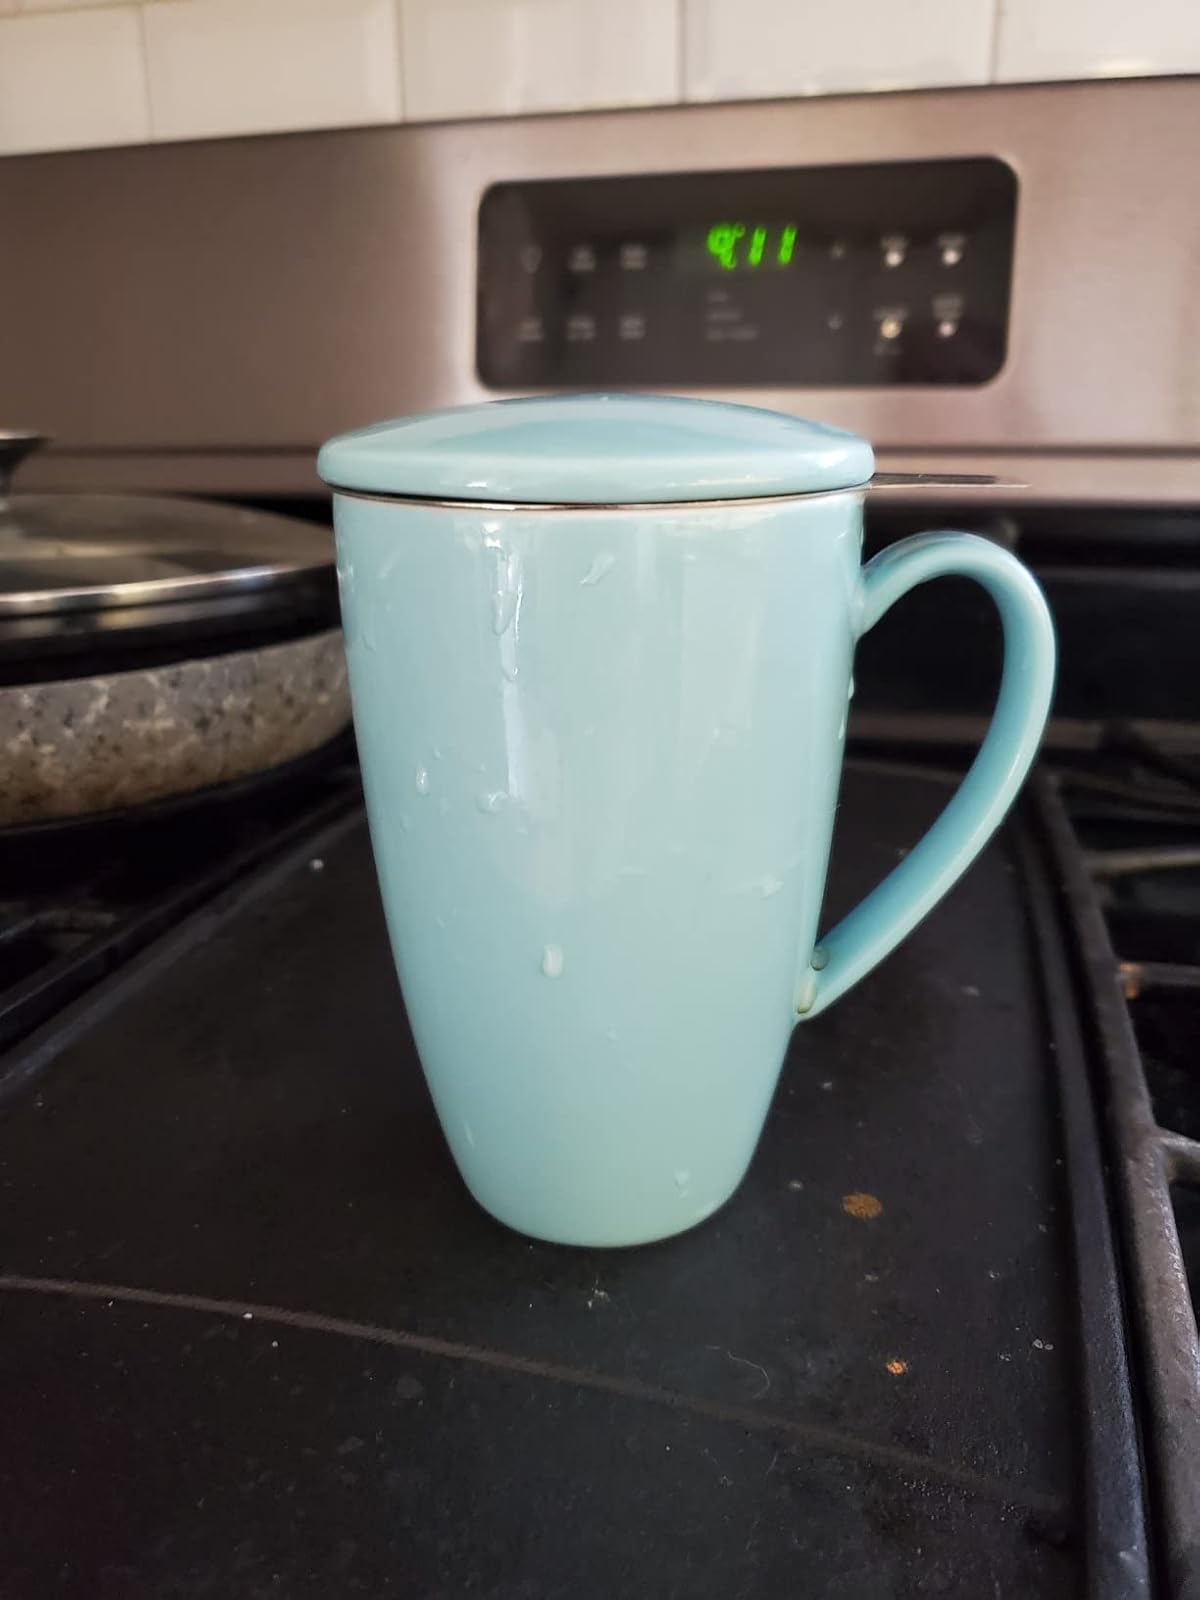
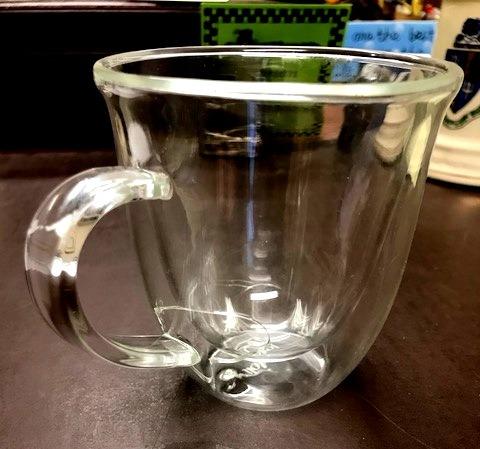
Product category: items_mug
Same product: no